Faye (Taiwanese singer)

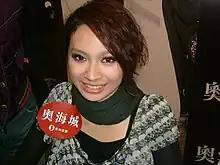
Faye at Olympian City in 2007

Zhan Wen-ting (born August 27, 1981), known professionally as Faye, is a Taiwanese singer. She is the former lead vocalist of pop rock band F.I.R., who won Golden Melody Award for Best New Artist in 2005.